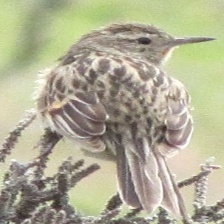
Species: AUSTRAL CANASTERO
Scientific name: ASTHENES ANTHOIDES